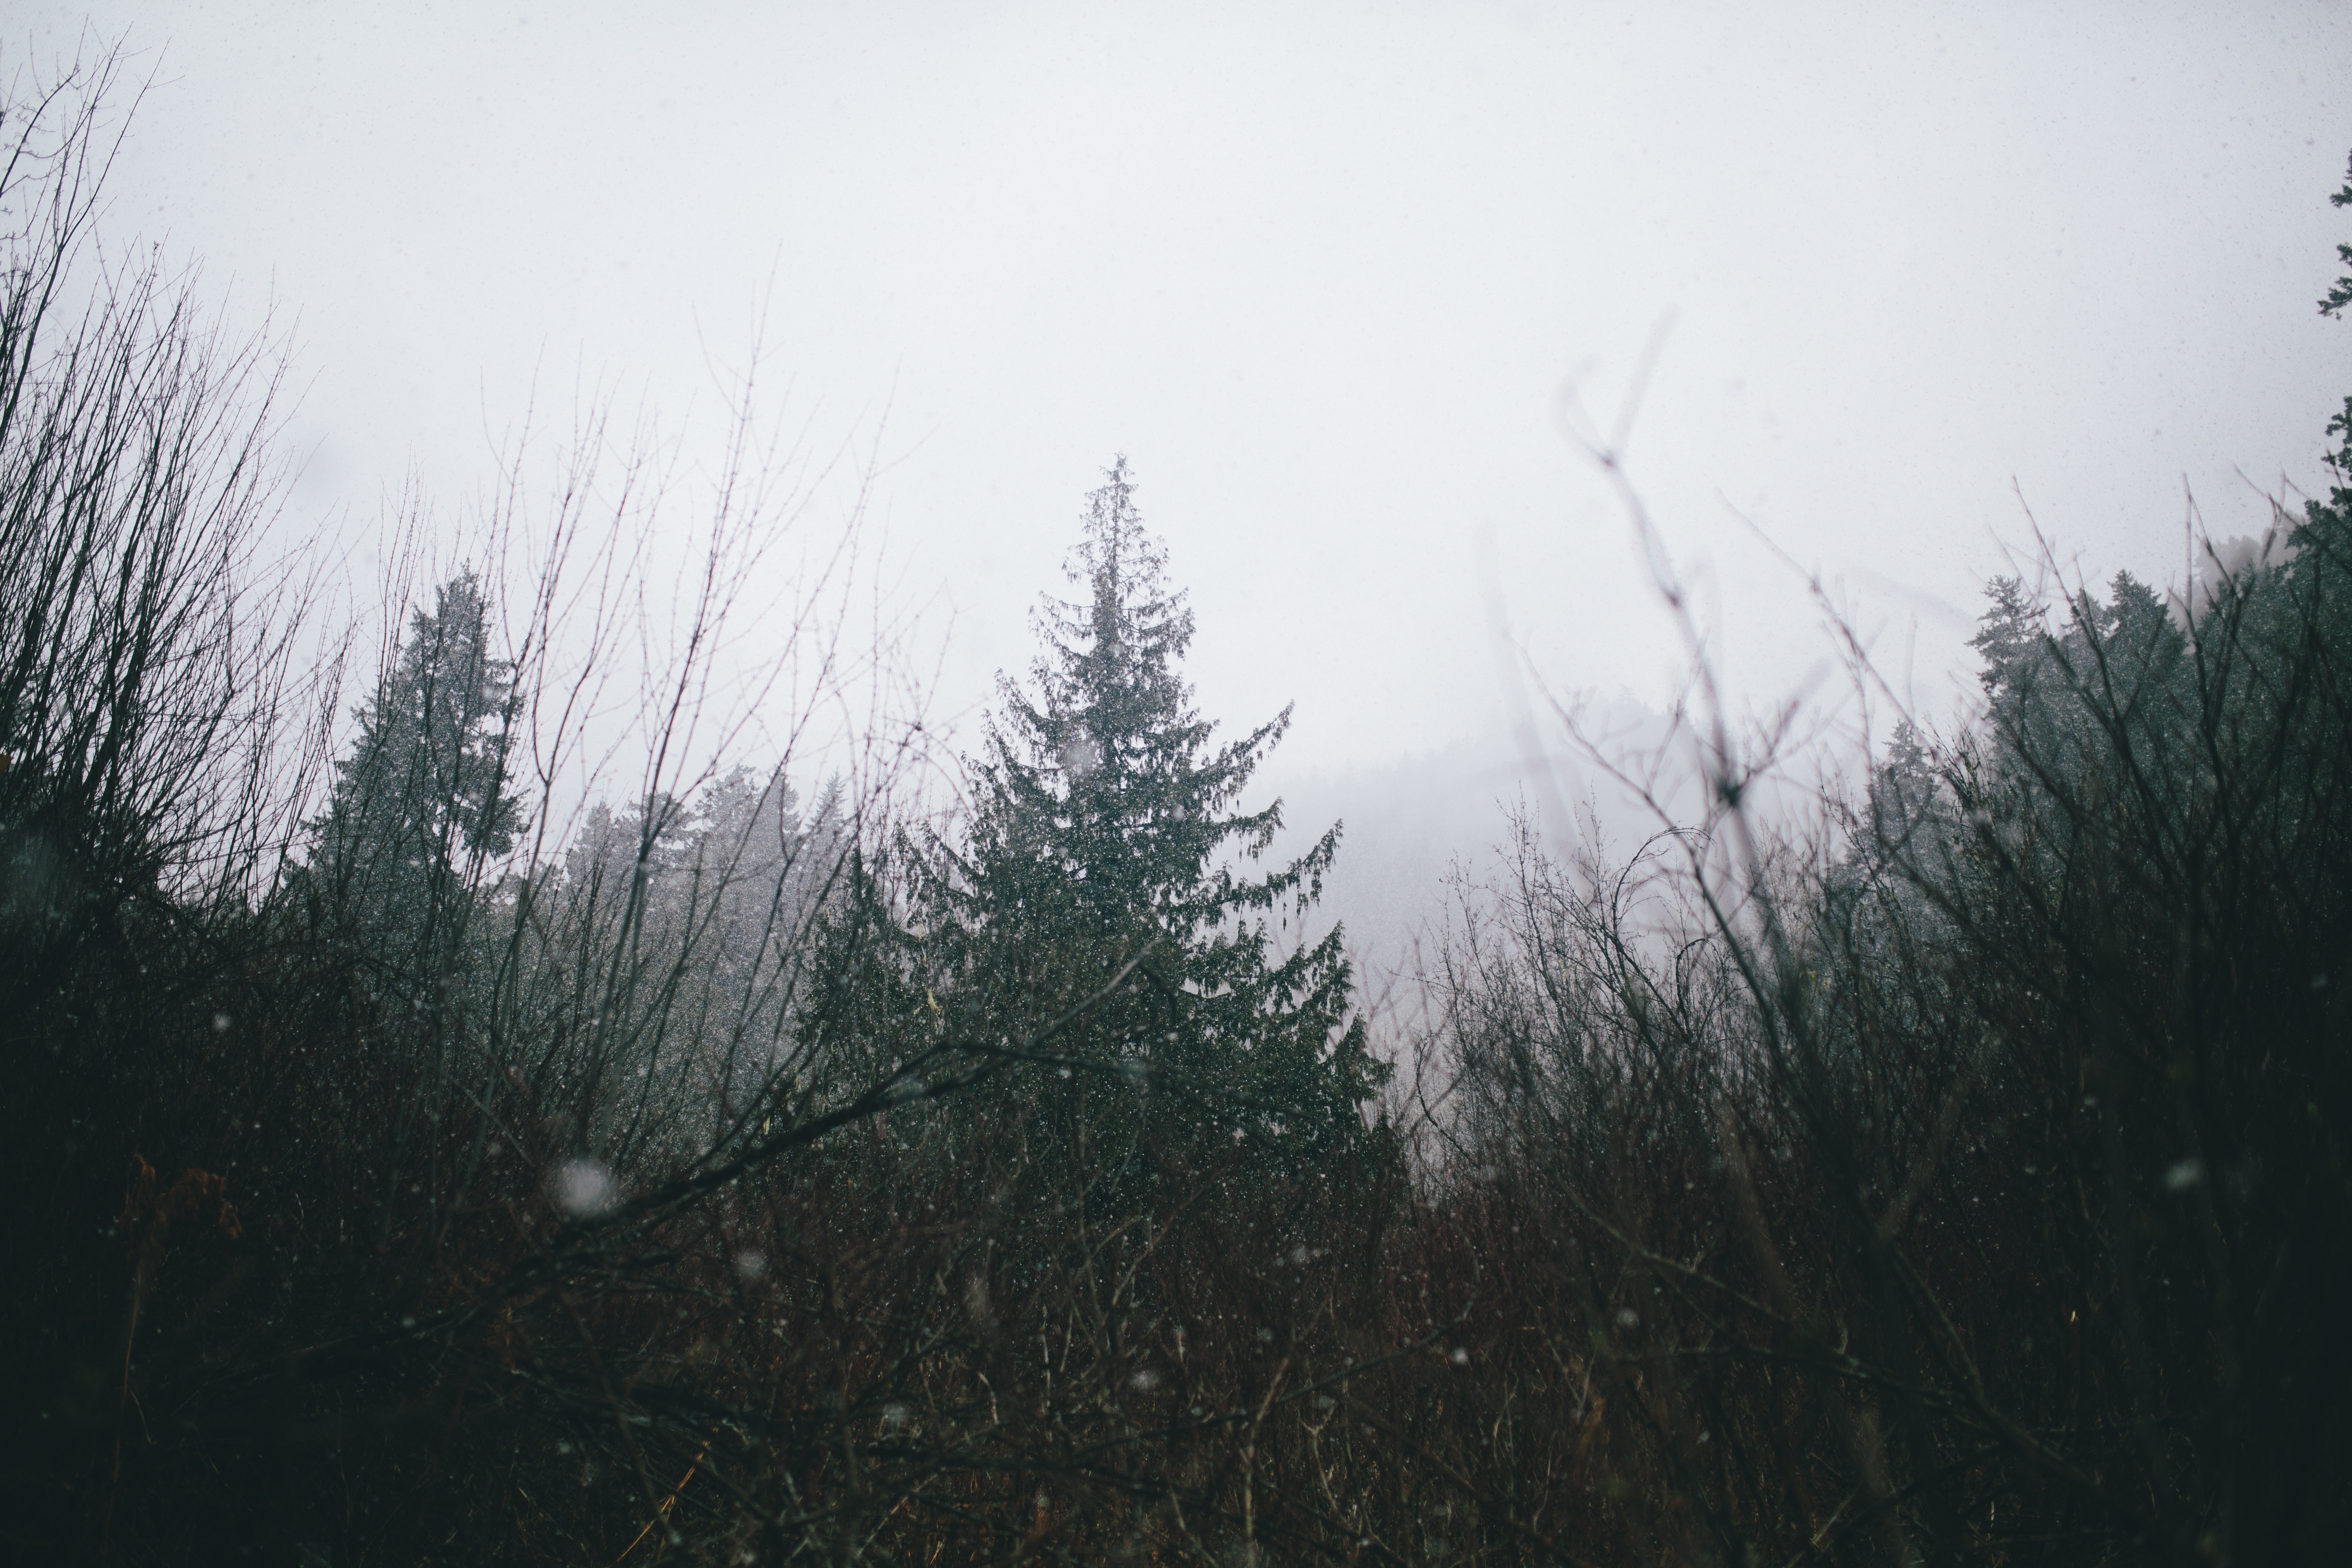
tree, nature, forest, grass, branch, snow, winter, fog, mist, sunlight, morning, wind, frost, atmosphere, weather, season, freezing, atmospheric phenomenon, woody plant